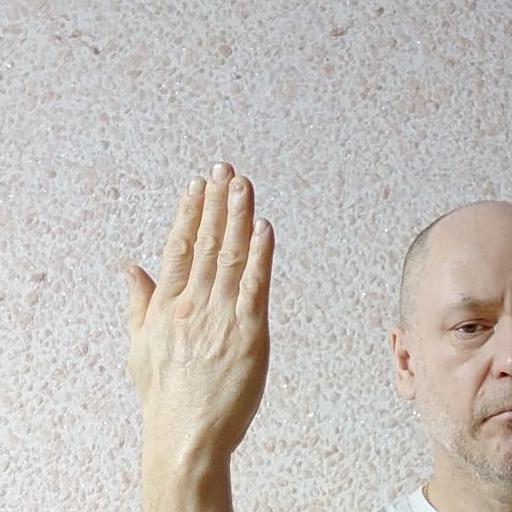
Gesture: stop_inverted